Janet C. Wolfenbarger

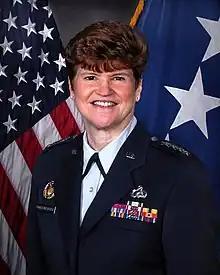
General Janet Carol Wolfenbarger

Janet Carol Wolfenbarger (née Libby; born 1958) is a retired United States Air Force four-star general who served as the eighth commander of Air Force Materiel Command from June 5, 2012, to June 8, 2015. She was the first woman to achieve the rank of four-star general in the Air Force. Wolfenbarger retired from the Air Force after over 35 years of service.